Chinese knotting

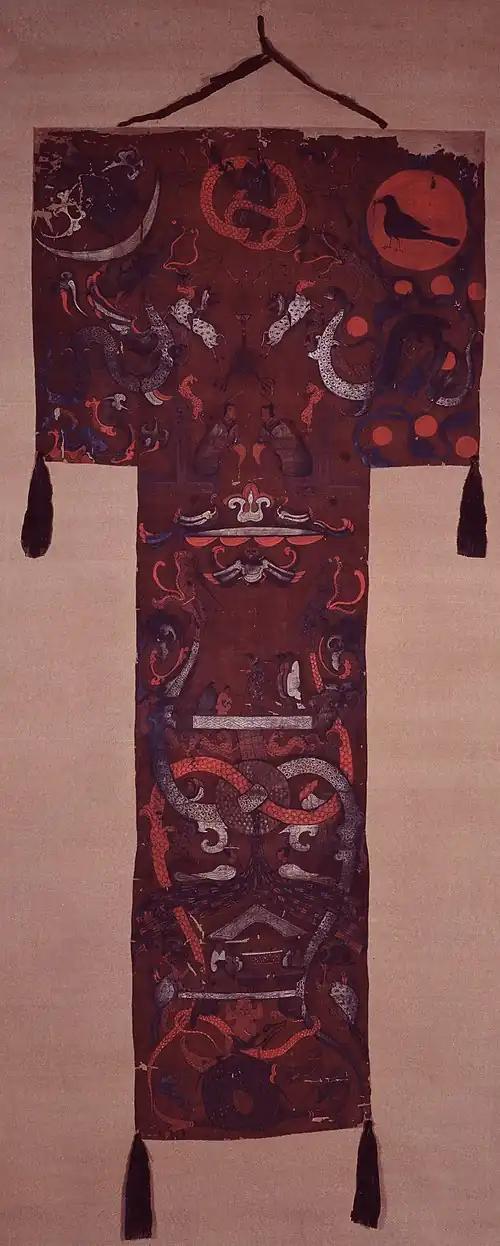

In addition to their use in recording, knots became a totem and belief motif. A double coin knot pattern painting on a silk banner was discovered by archaeologists in the Mawangdui tombs (206 BCE – CE 9). The pattern is of intertwined dragons forming a double coin knot in the middle of the fabric painting. The upper part of the fabric painting depicts the ancient deities Fuxi and Nüwa, the initiators of marriage in China, from whom many ancient poems derive "love" as a meaning of the double coin knot. There is evidence from the 3,000-year-old Yinxu oracle bone script that knots were recognized as symbols rather than for functional use.